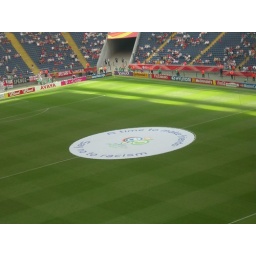
I wonder if Materazzi read the sign in the middle of the field before the final game started...